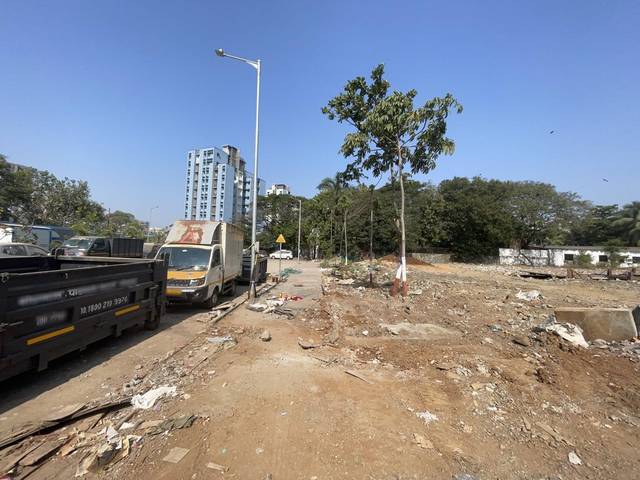
Region: India
Coordinates: 19.071, 72.849